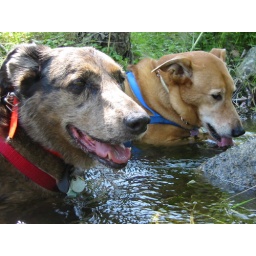
shadow and jolly in bear mountain creek